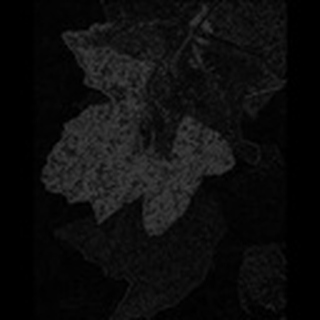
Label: cotton_powdery_mildew